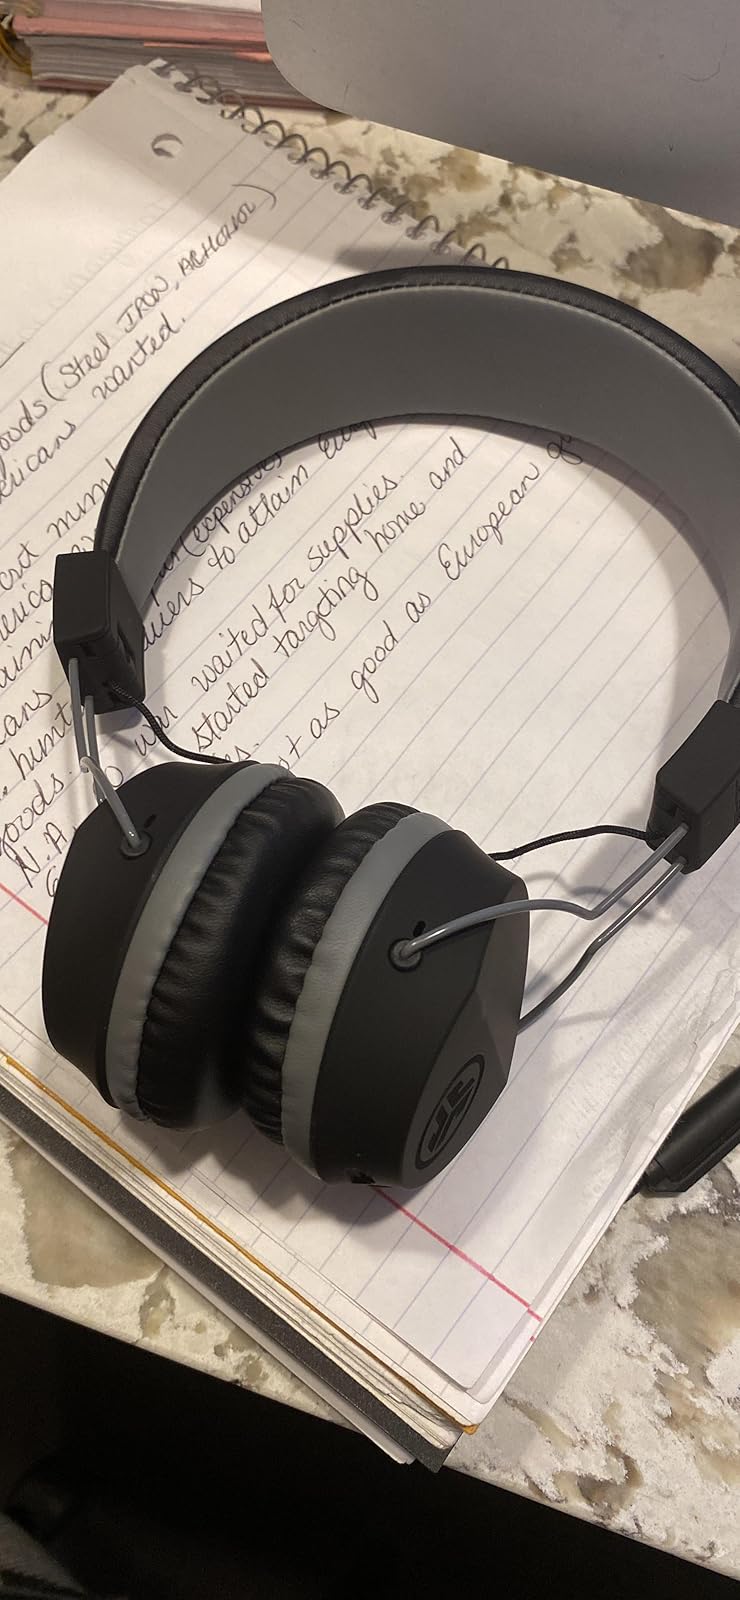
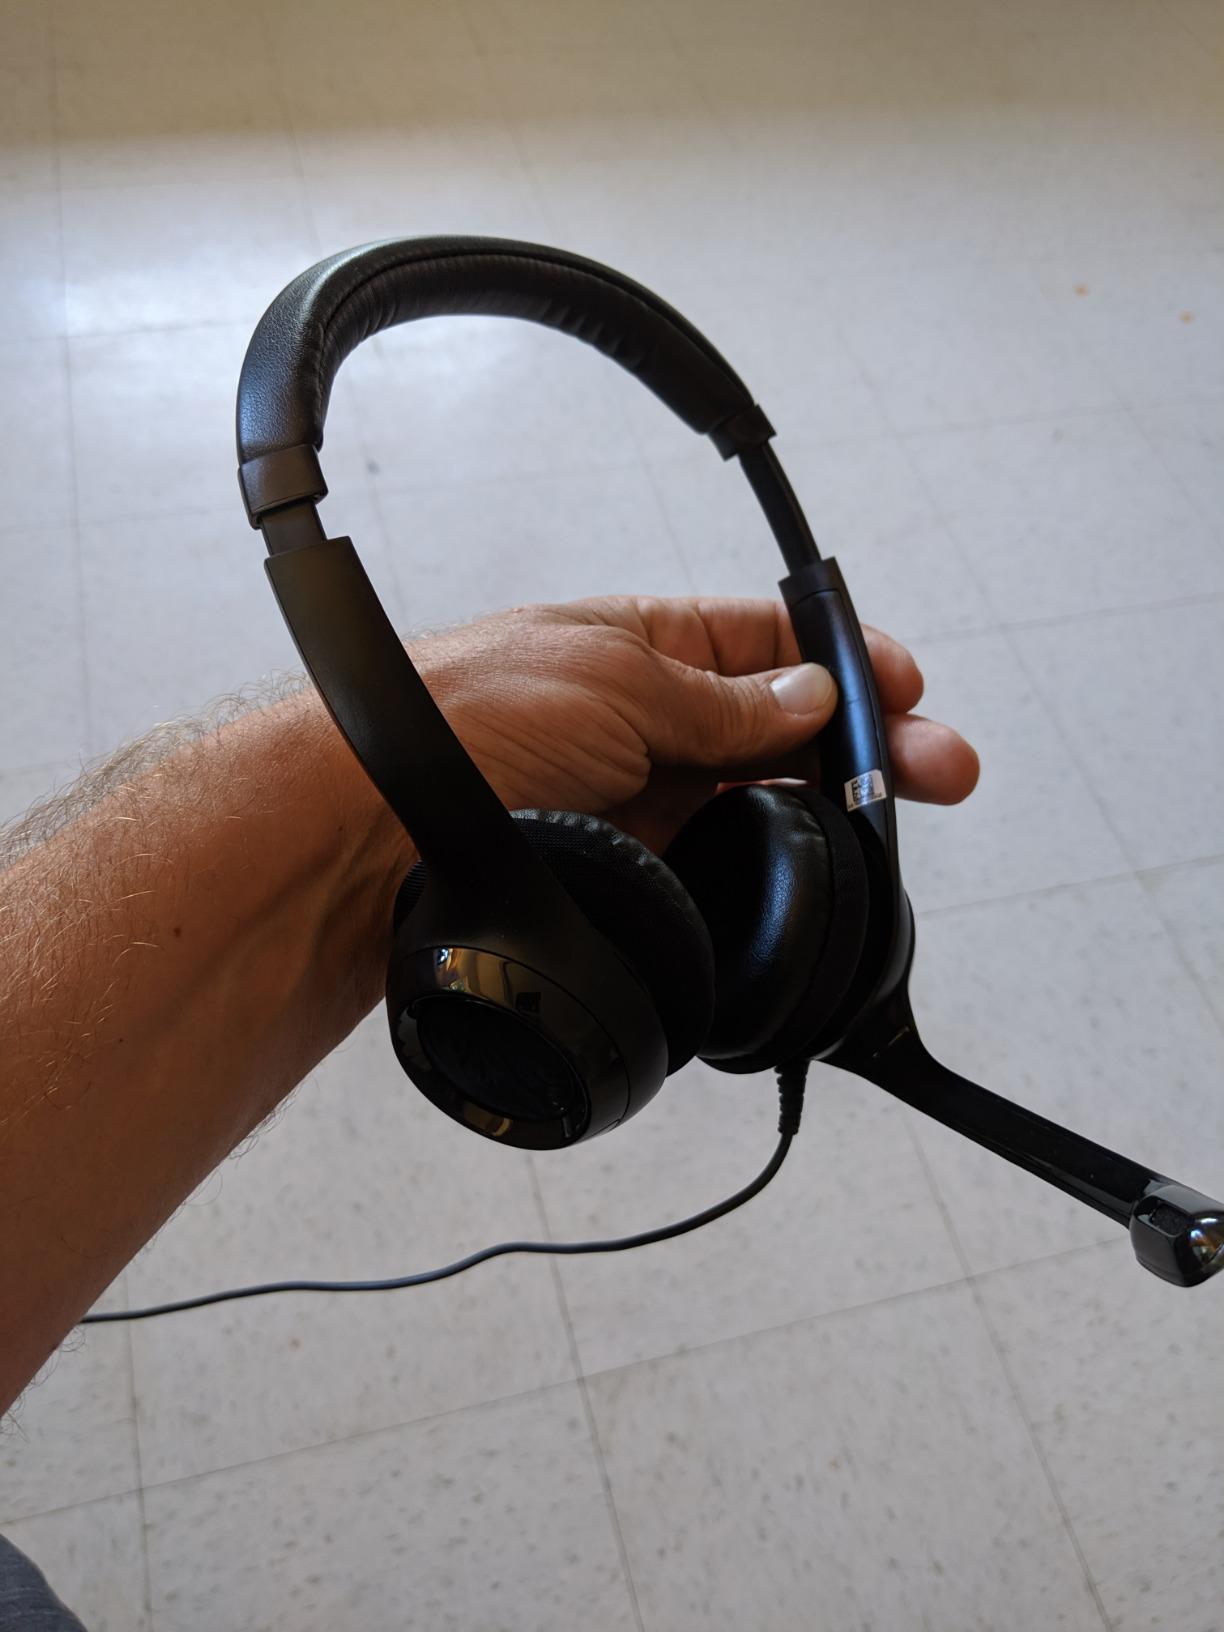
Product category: headphones
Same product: no